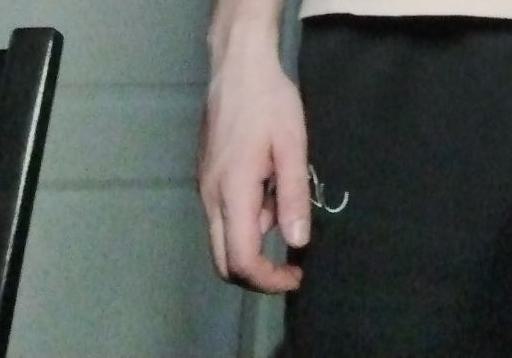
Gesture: no_gesture